Agriculture in Russia

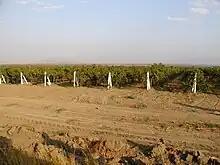
Vineyard with grapes Cabernet Sauvignon on the Taman Peninsula, Krasnodar Krai

The winter-crop planting season stretches over nearly three months. The sowing campaign begins in August in the north and advances southward, concluding in late October in the Southern provinces. Spring grain planting in European Russia usually begins in April and progresses from south to north. The "summer" crops—chiefly maize (corn) and sunflowers—are last to be sown, and planting approaches completion by late May or early June. The harvest of small grains (chiefly wheat and barley) moves from south to north and begins in late June in extreme southern Russia. Harvest operations are in full swing by early July and largely finished by mid-to-late August. Maize and sunflower harvest begins in September and continues through October. (View regional crop calendars.)